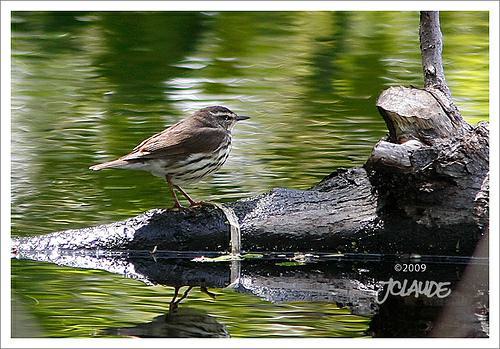
A photo of a northern waterthrush